Siphayo

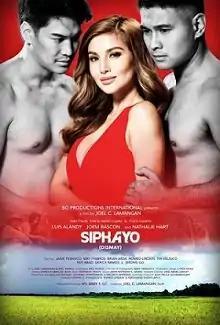
Theatrical release poster

Siphayo (English: Dismay) is a 2016 Philippine erotic thriller independent film directed by Joel Lamangan, and starring Luis Alandy, Joem Bascon, and Nathalie Hart.